Liegnitz Ritter-Akademie

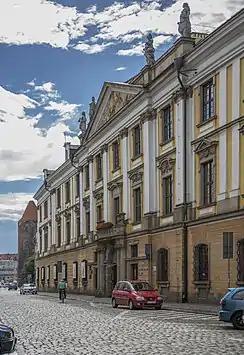
Building of former Liegnitz Ritter-Akademie in Legnica

The Liegnitz Ritter-Akademie or knight academy was a school for the sons of the silesian aristocracy and landed gentry established in early 18th century, shortly after the signing of the Treaty of Altranstädt (1707). The school was erected in the Habsburg ruled town of Liegnitz, and at least in part was founded from money earlier collected by Duke George Rudolf of Liegnitz, who had planned school of this type in his Capital.